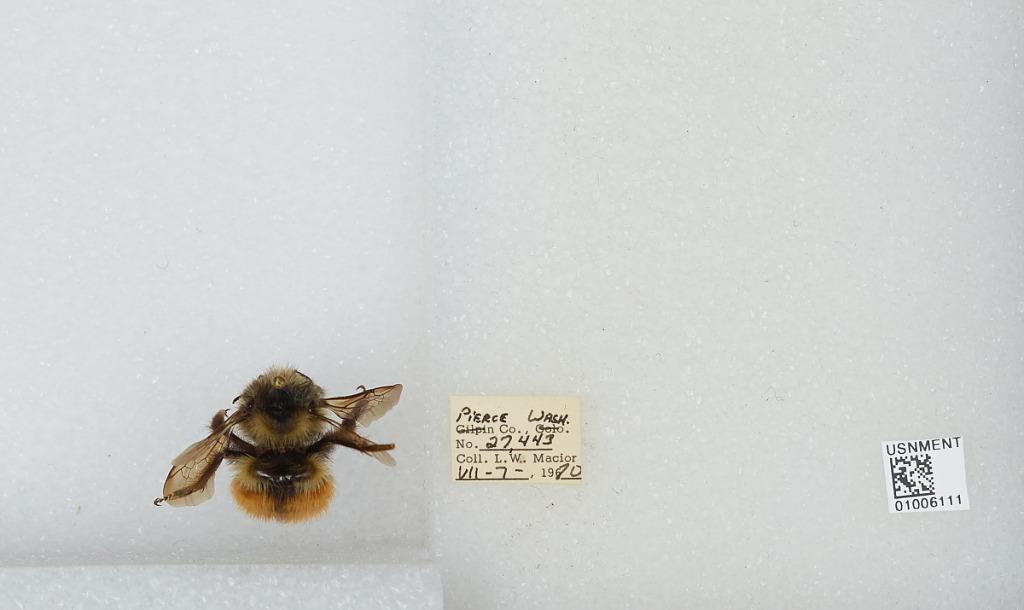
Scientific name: Bombus (Pyrobombus) melanopygus Nylander
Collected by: L. Macior
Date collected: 1970-7-7
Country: United States
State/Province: Washington
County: Pierce
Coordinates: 47.05, -122.12